South Park season 3

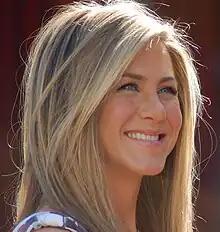
Jennifer Aniston, (pictured in 2012), made a guest appearance in "Rainforest Shmainforest".

This is the final season to feature Mary Kay Bergman as a series regular, who provided many of the female voices on the show. Bergman died by suicide on November 11, 1999. The remaining three episodes in the season are mostly absent of female voices for this reason.